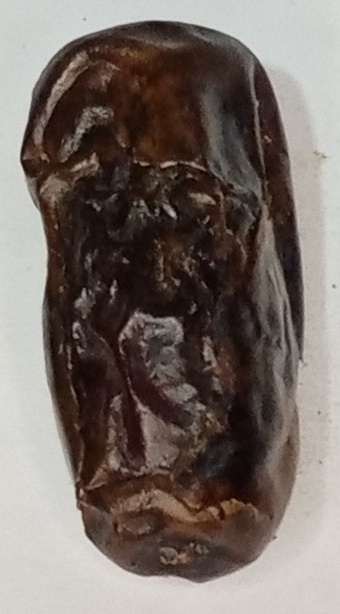
Variety: gajar
Size: small
Grade: grade-1